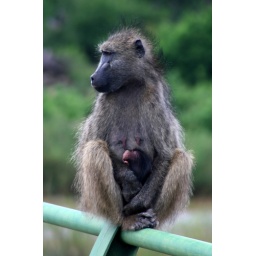
Baboon mother and child, on the railing of the bridge over the Sabie river near Skukuza.